SkyTrain (Vancouver)

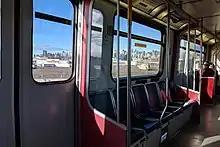
Interior of a Mark I train travelling along the Expo Line between Commercial–Broadway station and Main Street–Science World station (2019)

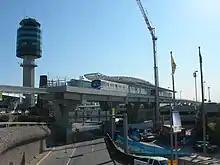
Canada Line trains at Vancouver International Airport (2008)

Passengers on SkyTrain made an average of 526,400 trips on weekdays . Overall in 2017, the network carried a total of 151million passengers. This compares to 117.4million passengers in 2010: 38,447,725 on the Canada Line and 78,965,214 on the interlined Expo and Millennium Lines. The Canada Line carried an average of 110,000 passengers per weekday in early 2011, and is three years ahead of ridership forecasts.